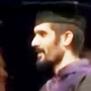
Age: 24